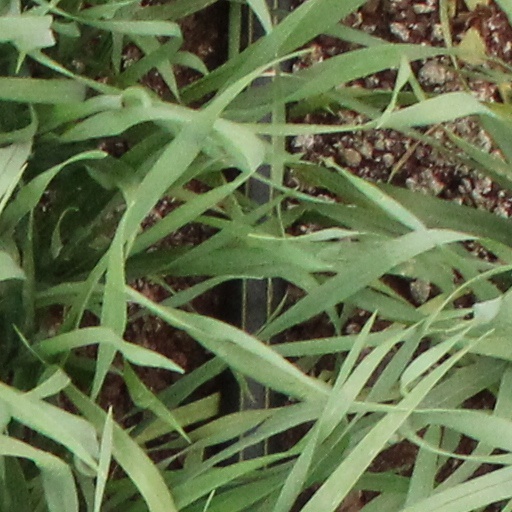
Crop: wheat